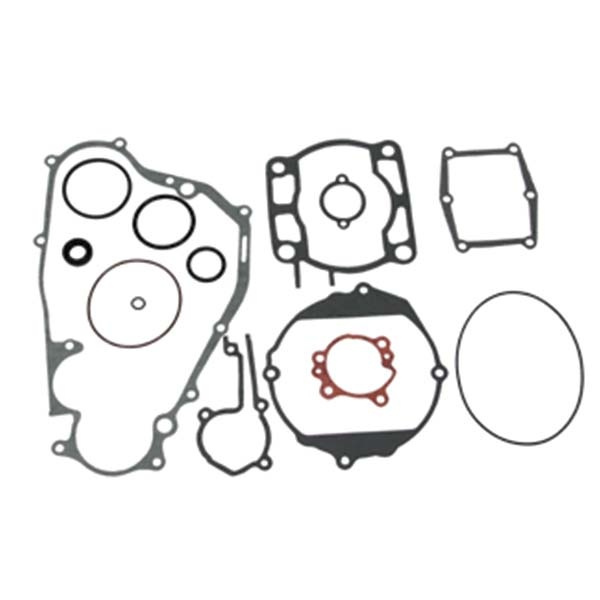
Namura Motorcycle Full Gasket Set (NX-40027F)
Brand: NAMURA
Category: Vehicles & Parts > Vehicle Parts & Accessories > Motor Vehicle Parts > Motor Vehicle Engine Parts